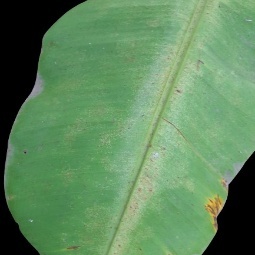
Label: Potassium